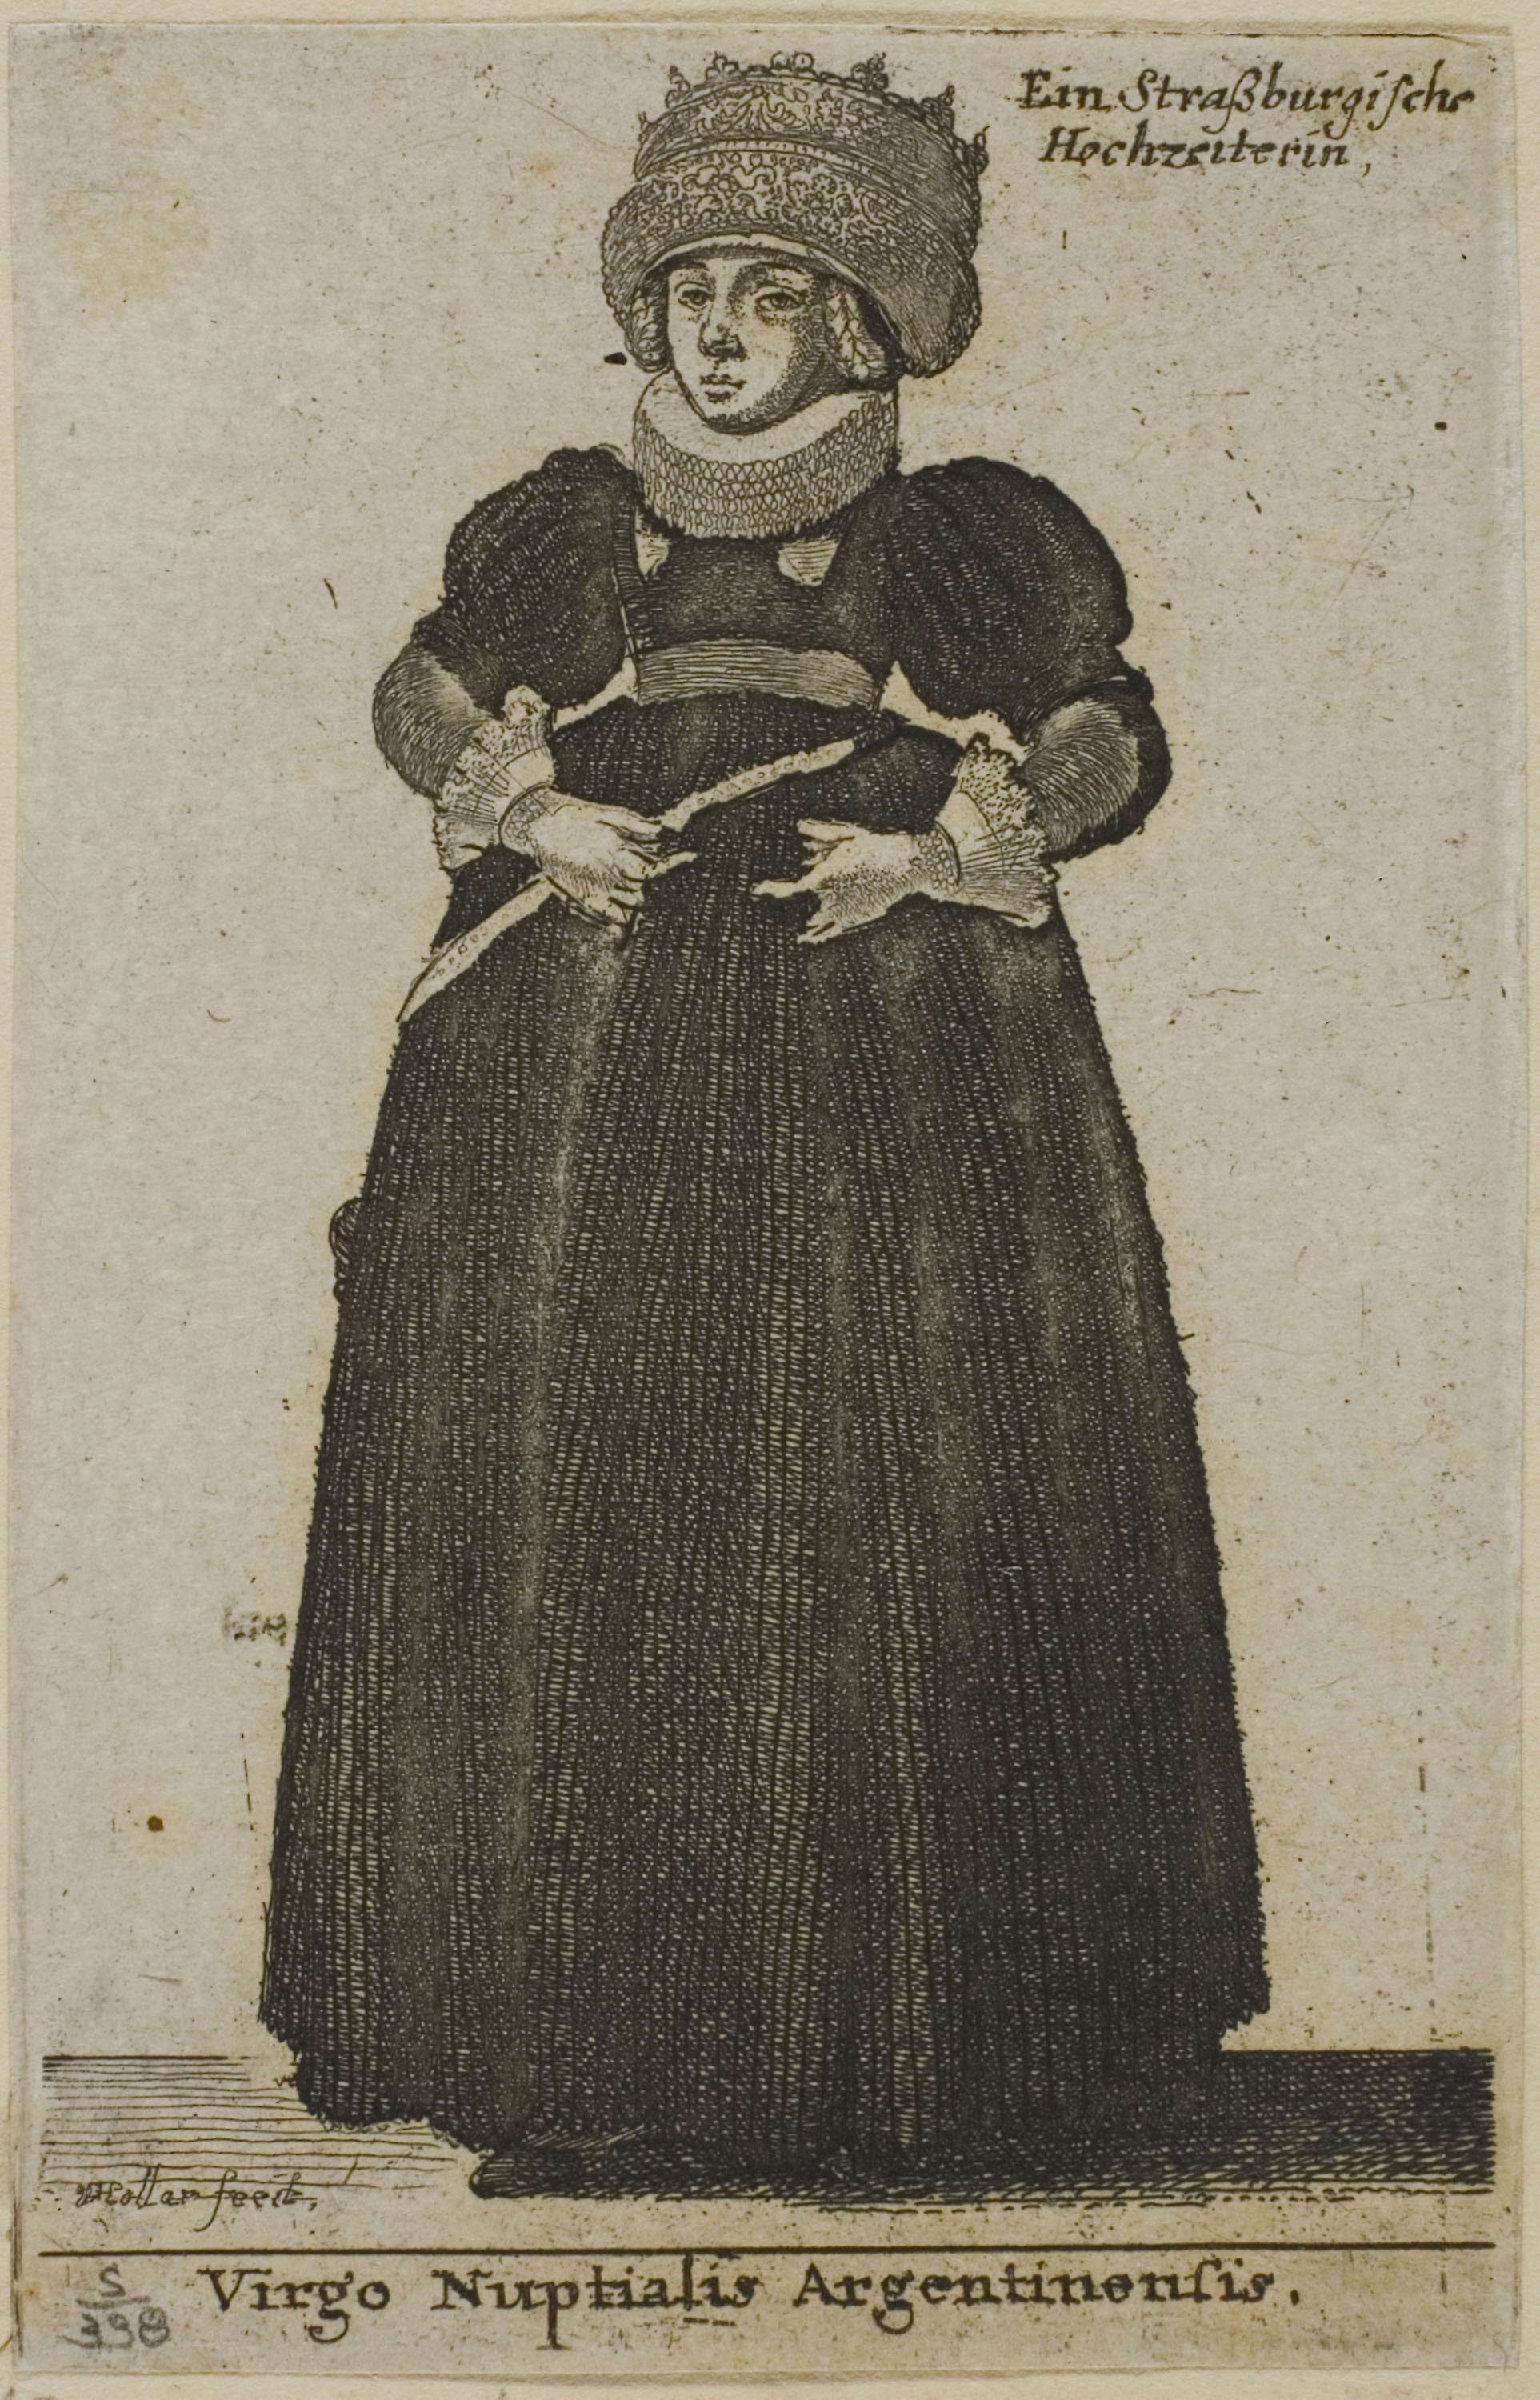
clothing, vintage clothing, history, standing, dress, costume design, ancient history, human behavior, antique